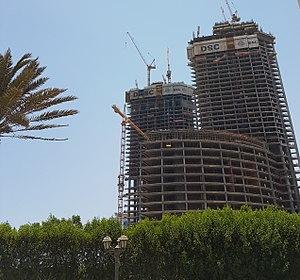
Les Lamar Towers sont deux tours jumelles résidentielles en construction à Djeddah en Arabie saoudite.